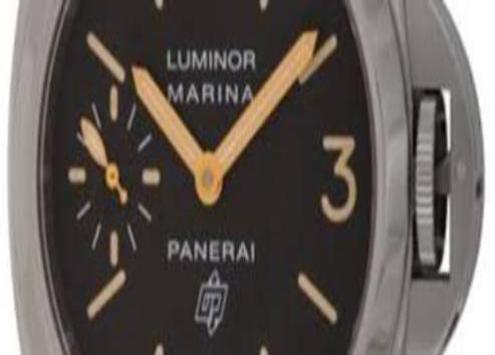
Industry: Clothes